Antoine de Crussol, 1st Duke of Uzès

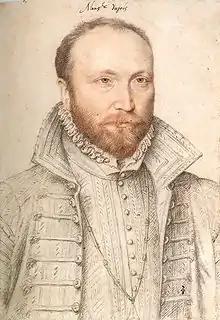
Antoine de Crussol by François Clouet, in the "Museé Condé"

Antoine de Crussol, 1st Duke of Uzès (21 June 1528 – 14 August 1573), 10th Viscount of Uzès from 1546 until 1565, was Protestant military commander and peer of France. Raised in a Protestant household, Crussol was an early convert among the elite of France. In 1558 upon his marriage, his barony was elevated to a county by king Henri II. In the troubles that spread through the south in the wake of the Conspiracy of Amboise he was appointed as 'lieutenant and commander' to help bring order back to Provence and Languedoc. In this role he favoured the Protestants, much to the irritation of the Catholic consuls. When the French Wars of Religion broke out, he entered rebellion, accepting the nomination of Governor of Languedoc from the estates of the region. He appointed his relatives to senior positions in his administration.